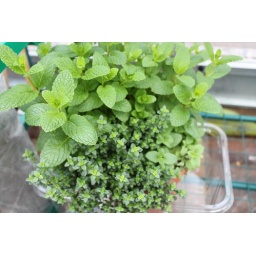
The herbs seem happy in the green house